Nan Goldin

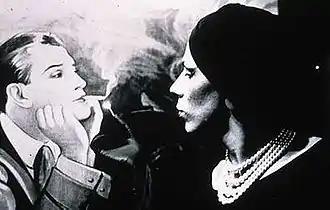

In 2006, her exhibition, "Chasing a Ghost," opened in New York. It was the first installation by her to include moving pictures, a fully narrative score, and voiceover, and included the three-screen slide and video presentation "Sisters, Saints, & Sybils," which premiered in Paris the year before. The work involved her sister Barbara's suicide and how she coped through production of numerous images and narratives. Her works are developing more and more into cinemaesque features, exemplifying her gravitation towards working with films.